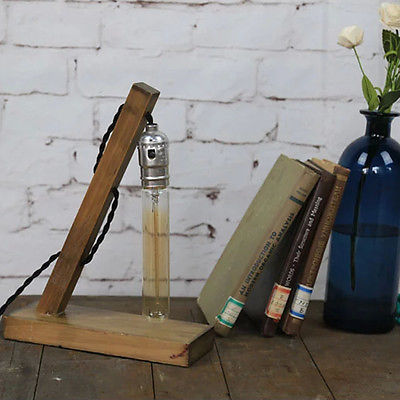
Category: lamp